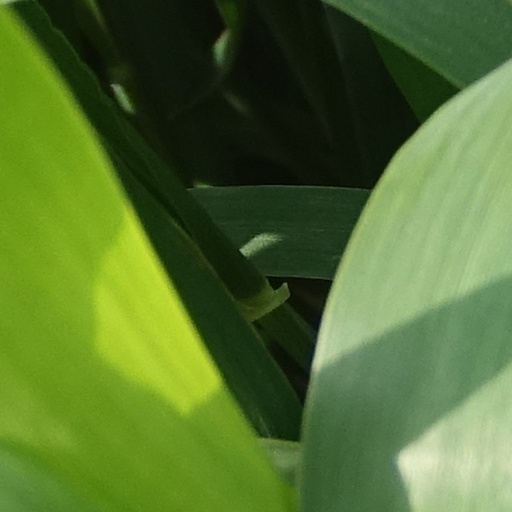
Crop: wheat